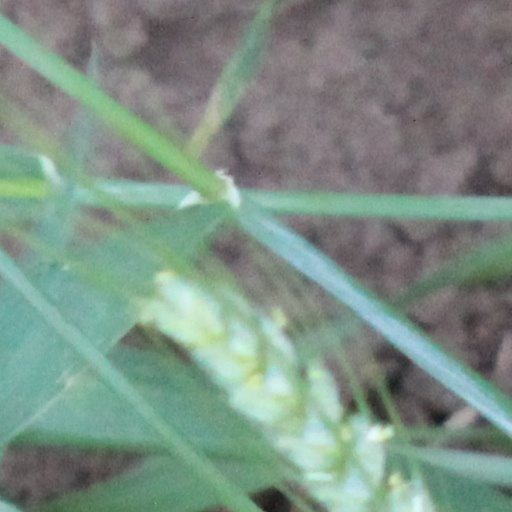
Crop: wheat